Ilorin

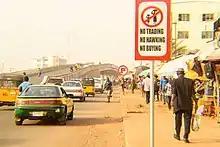
Post Office Route

Modern Ilorin is mainly inhabited by the Yoruba people, although its traditional ruler has a Fulani heritage.